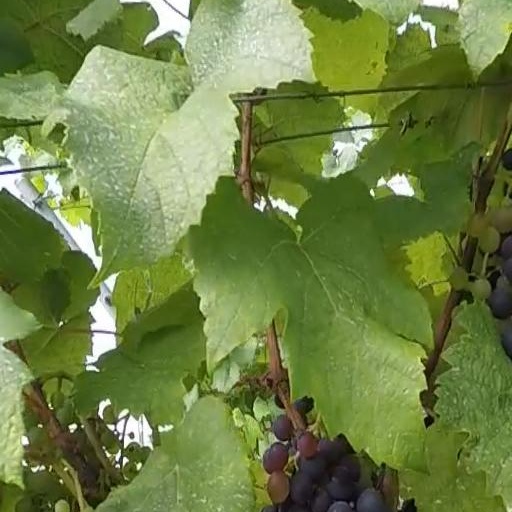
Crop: grape